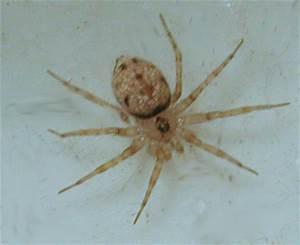
spider